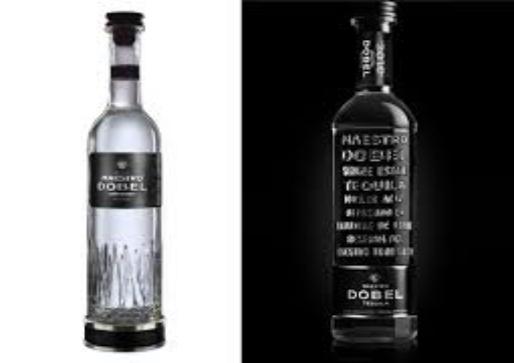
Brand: Maestro Dobel
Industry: Food